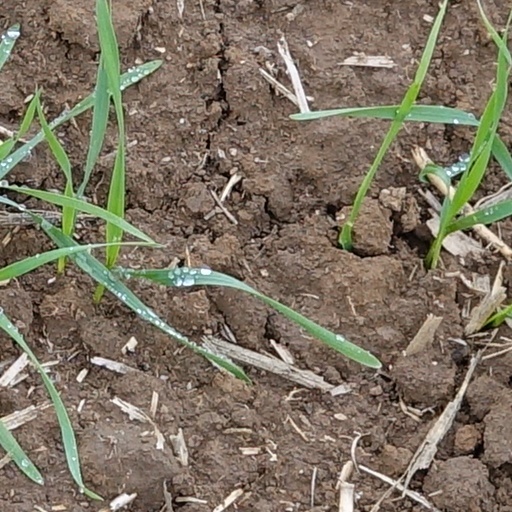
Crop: wheat